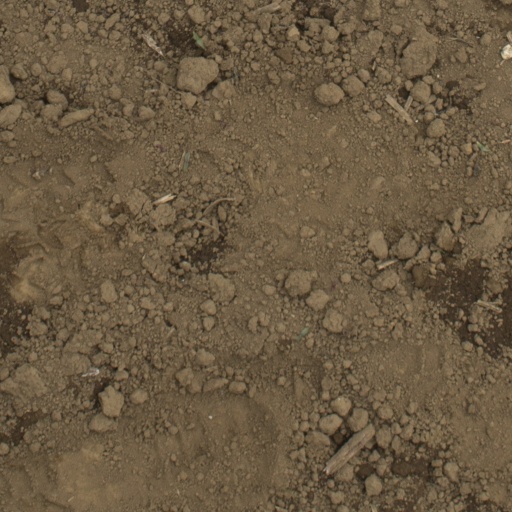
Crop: Jerusalem artichoke